Silicon carbide

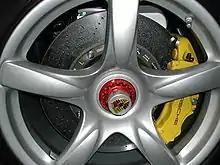
The Porsche Carrera GT's silicon carbide "carbon-ceramic" disc brake

In the 1980s and 1990s, silicon carbide was studied in several research programs for high-temperature gas turbines in Europe, Japan, and the United States. The components were intended to replace nickel superalloy turbine blades or nozzle vanes. However, none of these projects resulted in a production quantity, mainly because of its low impact resistance and its low fracture toughness.